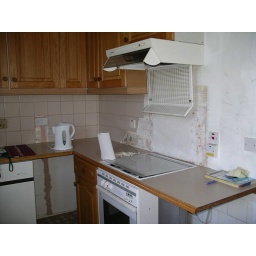
Our house before we moved in - kitchen